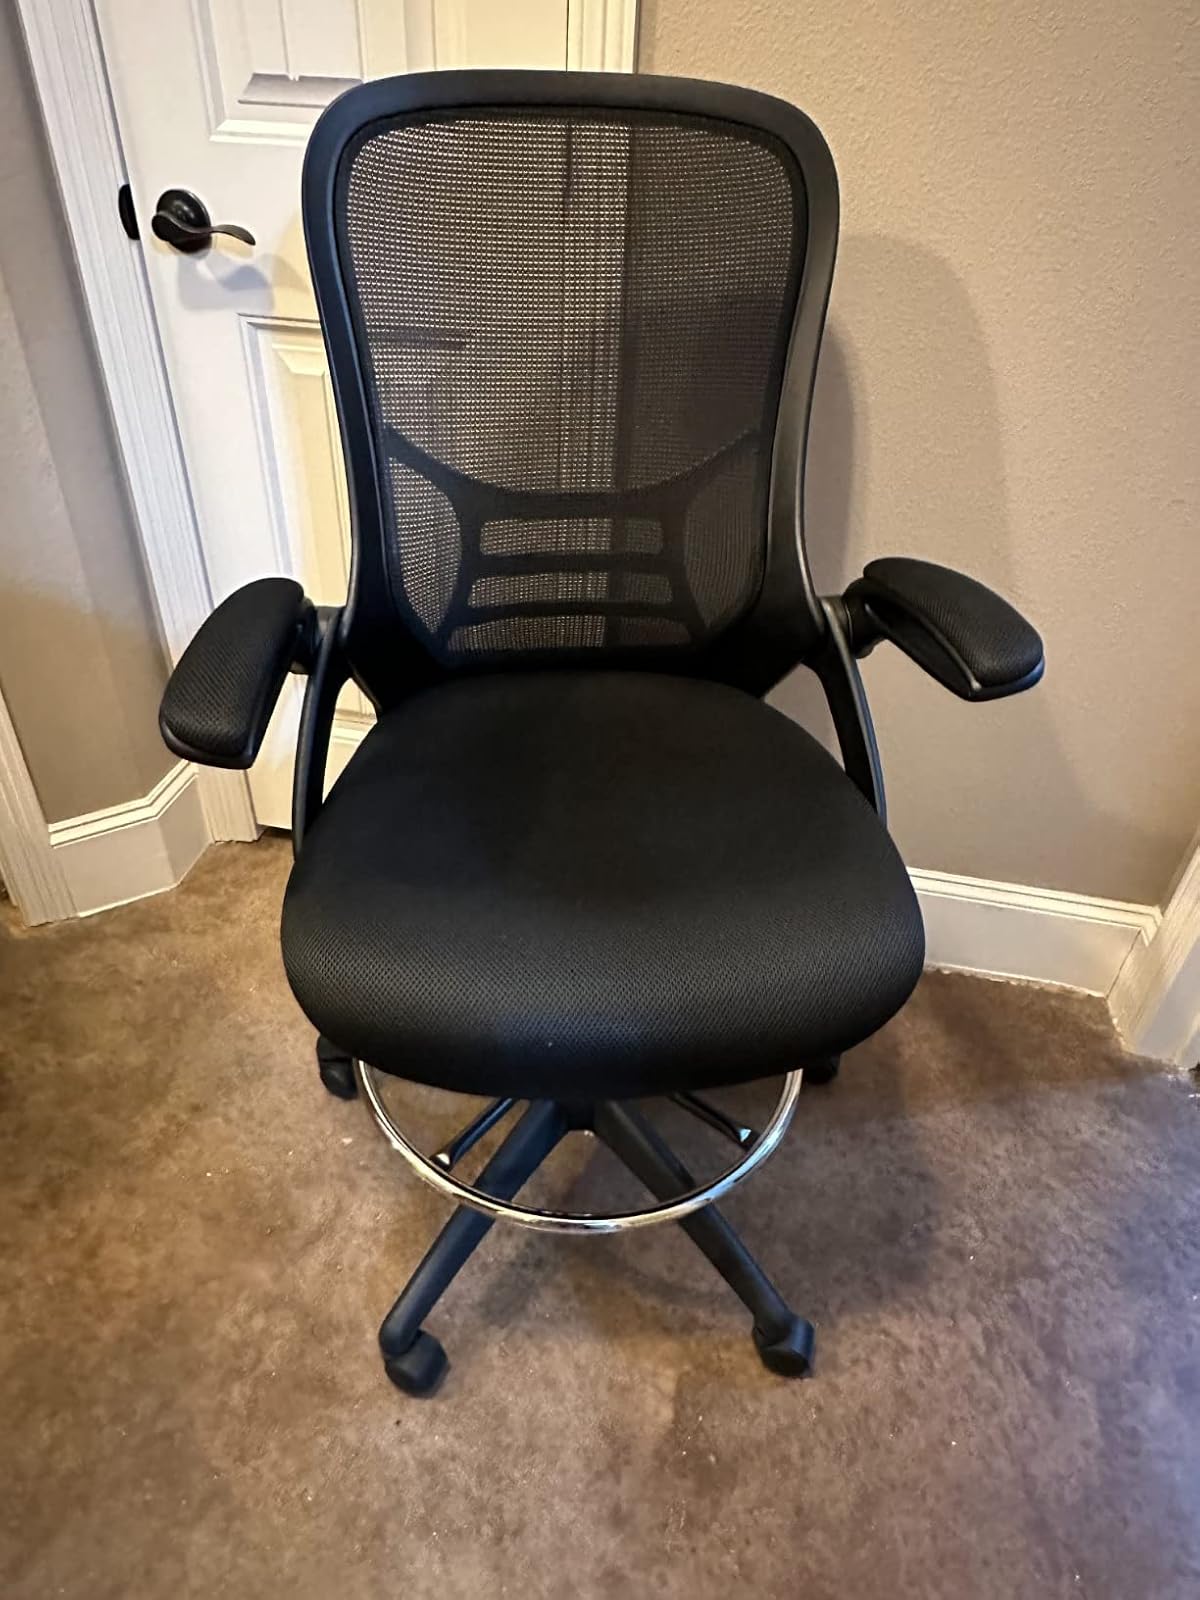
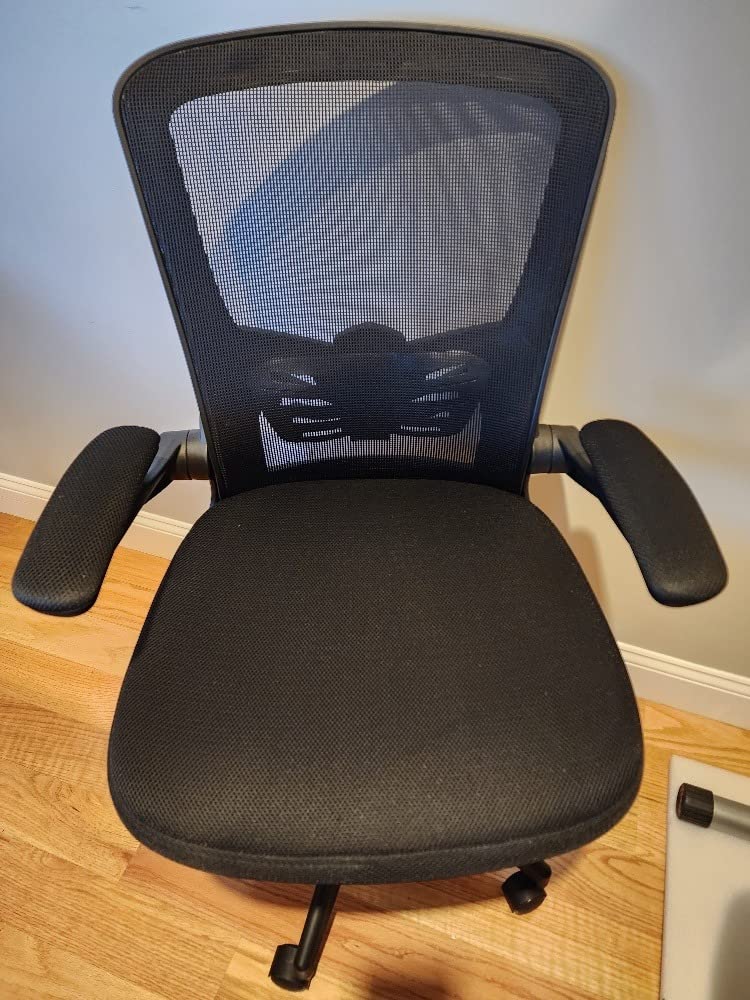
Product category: items_chair
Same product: no